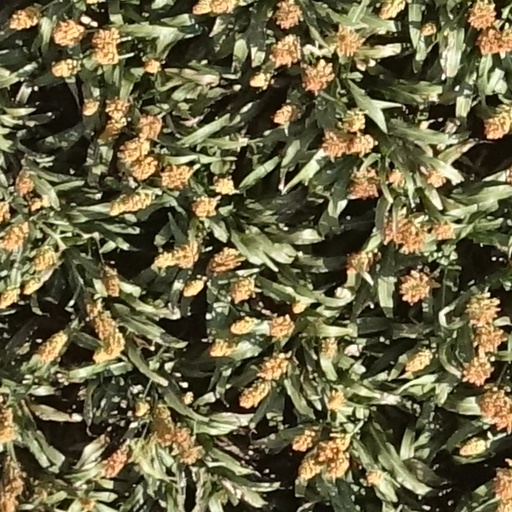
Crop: sorghum